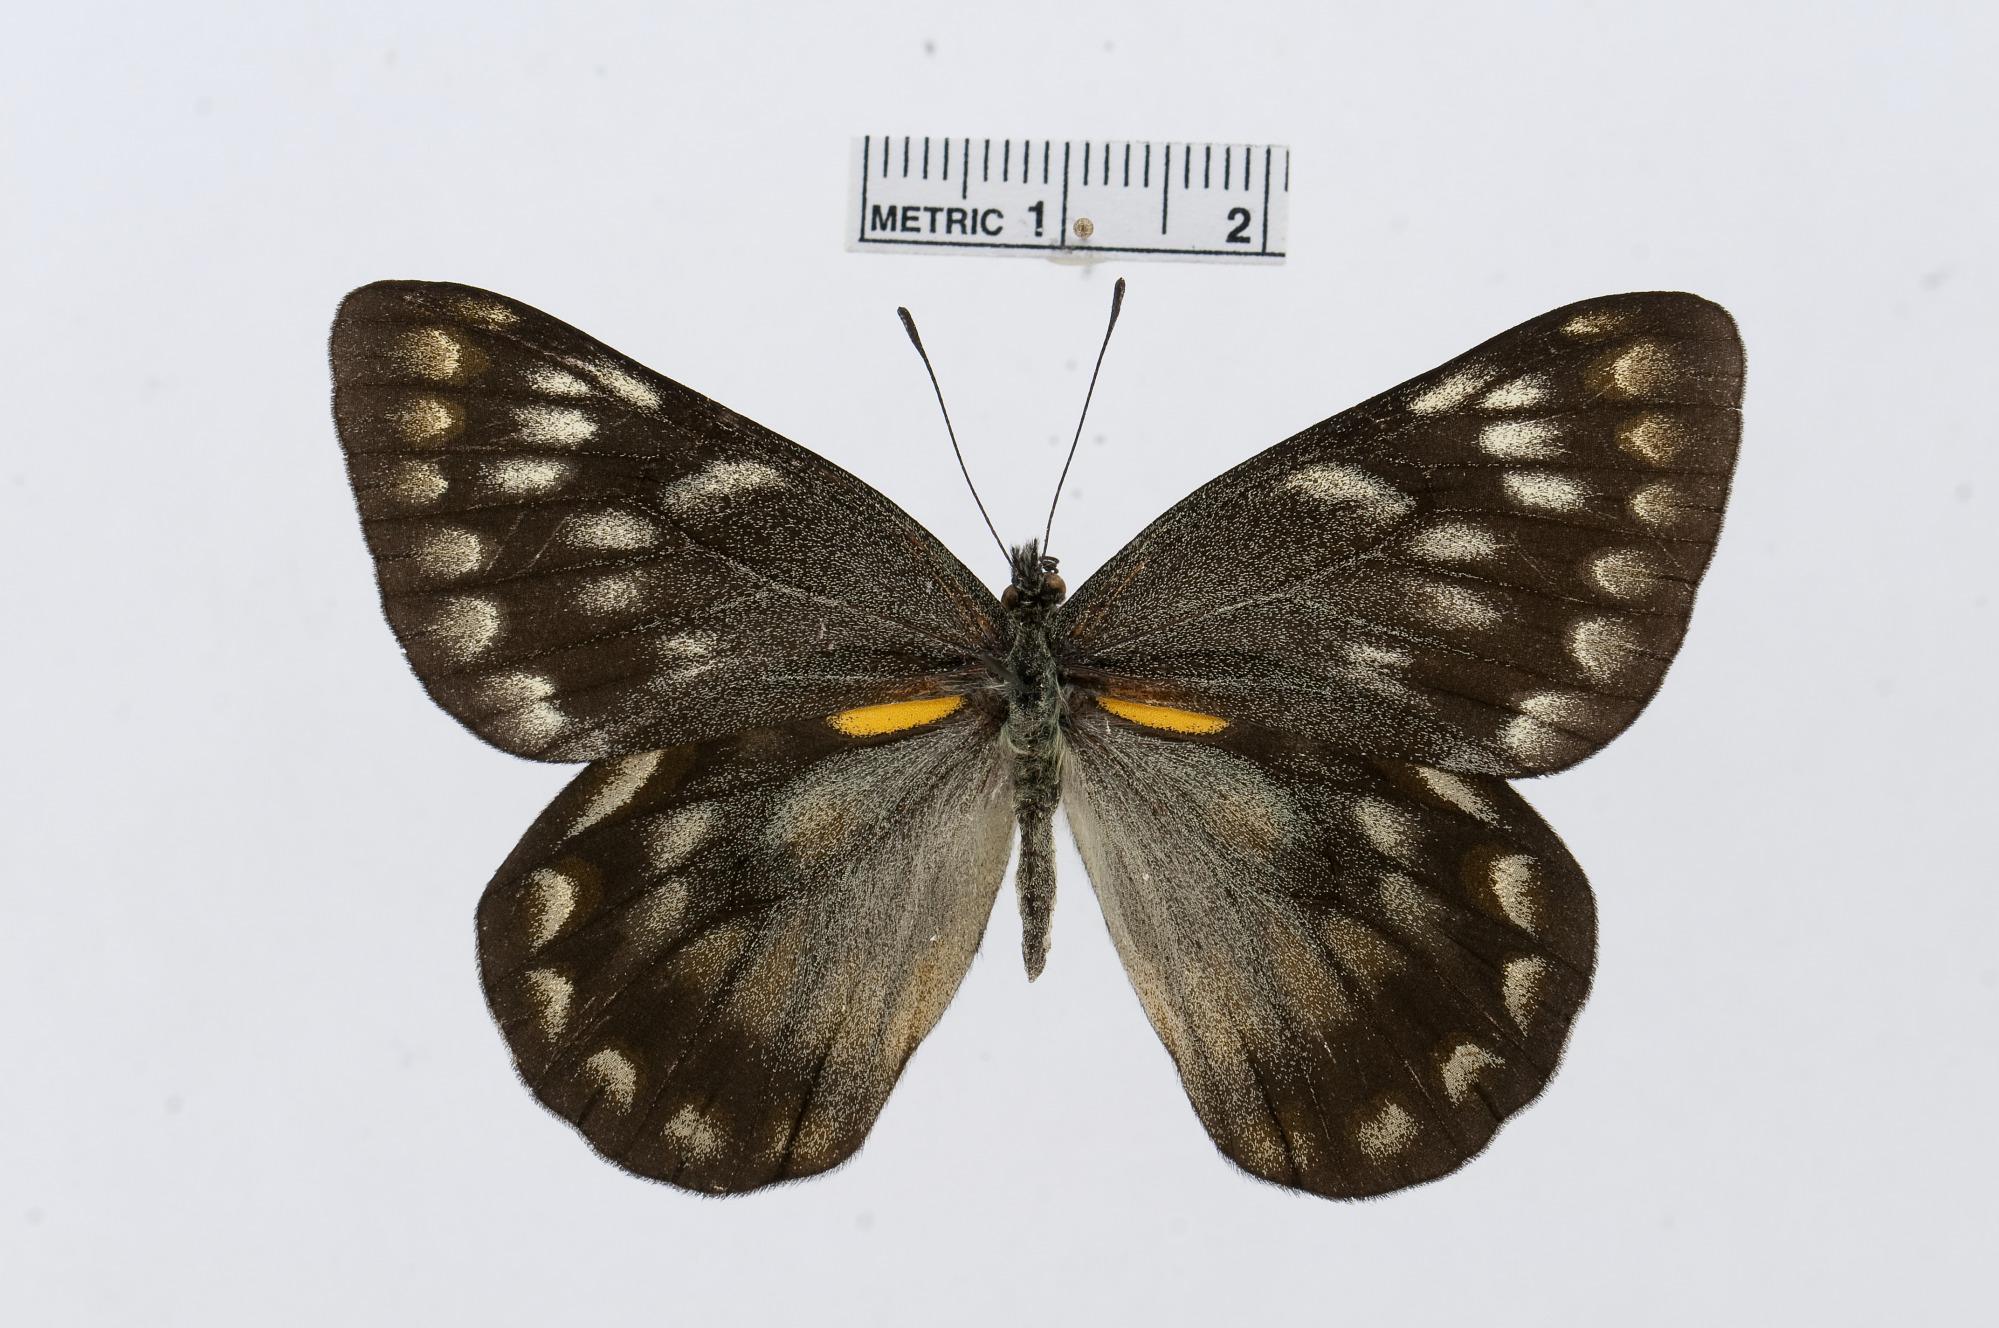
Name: Delias surprisa
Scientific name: Delias surprisa
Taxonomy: Animalia, Arthropoda, Hexapoda, Insecta, Lepidoptera, Pieridae, Pierinae